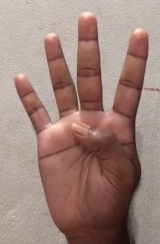
ASL sign: 4